Dashboard

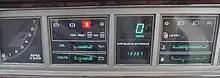
Digital instrument cluster from a 1984 Dodge 600

The first application of an electronic instrument cluster, in a production automobile, was in the 1976 Aston Martin Lagonda. The first American manufacturer application was the 1978 Cadillac Seville with available Cadillac Trip Computer. In the United States they were an option in many motor vehicles manufactured in the 1980s and 1990s, and were standard on some luxury vehicles at times, including some models made by Cadillac, Chrysler and Lincoln. They included not only a speedometer with a digital readout, but also a trip computer that displayed factors like the outdoor temperature, travel direction, fuel economy and distance to empty (DTE). In 1983, the Renault 11 Electronic was the first European hatchback to have a digital dashboard. Many vehicles made today have an analog speedometer paired with the latter in digital form. In the late 1980s into the early 1990s, General Motors had touch-screen CRTs with features such as date books and hands-free cell phone integration built into cars such as the Oldsmobile Toronado, Buick Riviera and Buick Reatta.